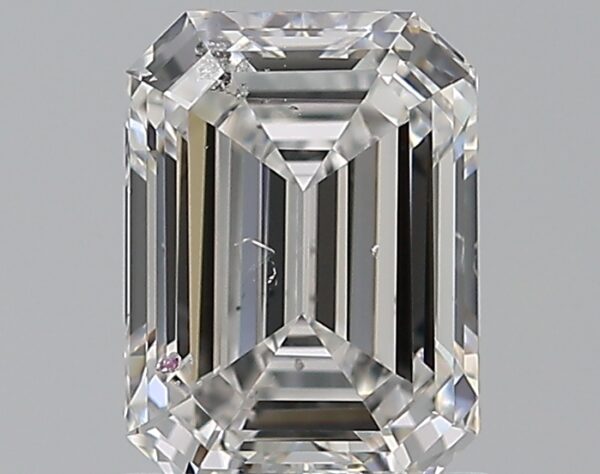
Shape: emerald
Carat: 1
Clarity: SI2
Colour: E
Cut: EX
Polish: EX
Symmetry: VG
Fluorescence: M
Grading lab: GIA
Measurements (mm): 6.68 x 4.91 x 3.25